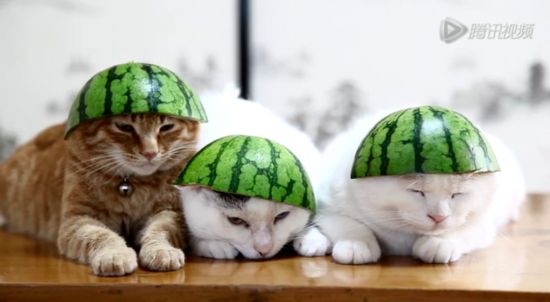
Label: trash